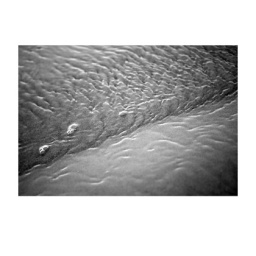
Study of wind, water, sand and tide. A thin layer of saltwater at low tide. Windswept beach in Galveston, TX.